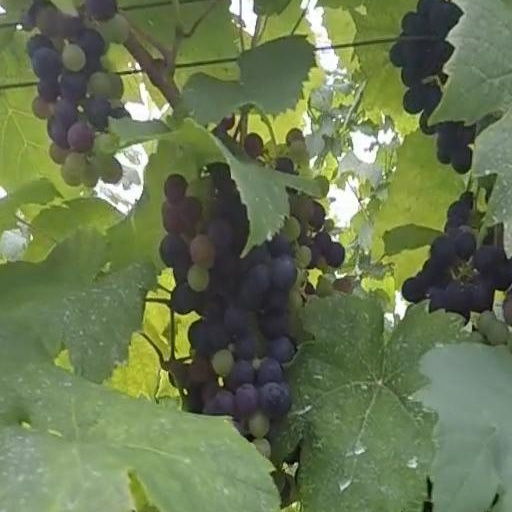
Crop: grape